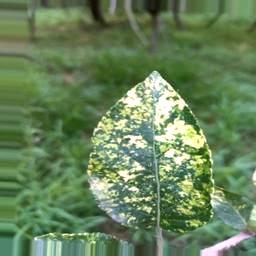
Label: Apple_Mosaic